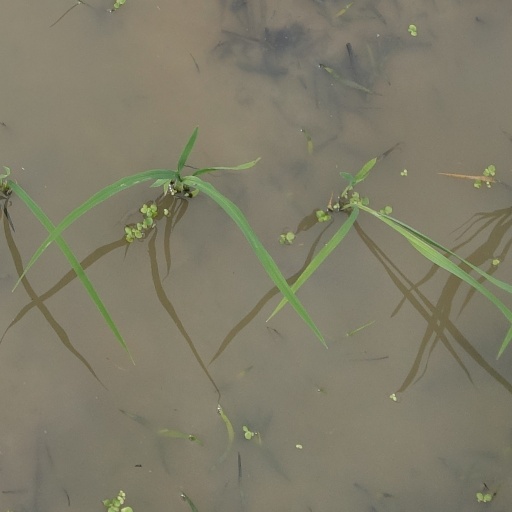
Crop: rice